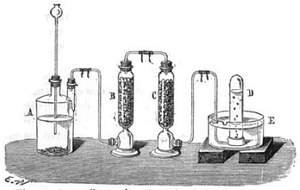
Appareil pour la préparation de l'hydrogène pur: A-Flacon ou se dégage l'hydrogène B-Éprouvette remplie de morceaux de pierre ponce imbibée de potasse C-Éprouvette remplie de morceaux de pierre ponce imbibée d'une solution de sublimé corrosif (bichlorure de mercure) D-Éprouvette ou vient se rendre le gaz purifié
Un montage pour le recueil de gaz, aussi souvent appelé montage par déplacement d'eau et parfois, plus simplement, cuve à eau, est un dispositif de laboratoire destiné à piéger un gaz pour l'isoler et, éventuellement, mesurer facilement son volume.